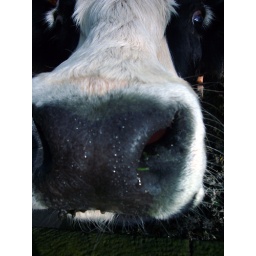
Nice close up of a cow who seemed to be interested in eating the camera.